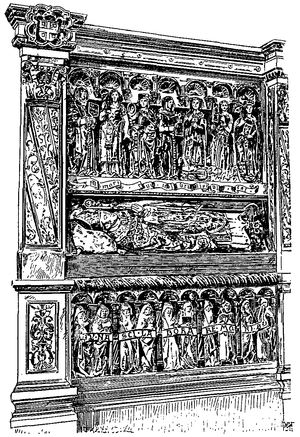
Détail (Figure 95) de la page 285 de L’Architecture de la Renaissance (1892), de Léon Palustre - Tombeau de Hugues des Hazards, dans l'église de Blénod-lez-Toul.
Le tombeau de Hugues des Hazards est un tombeau dédié à Hugues des Hazards, qui fut évêque de Toul de 1506 à 1517. Il est conservé dans l'église Saint-Médard que le prélat avait fait construire dans son village natal de Blénod-lès-Toul, en Meurthe-et-Moselle. Il a été réalisé au début du XVIᵉ siècle et serait l'œuvre conjointe de Jean Pèlerin, de Mansuy Gauvin et d'un artiste italien inconnu.
Hugues des Hazards, né à Blénod-lès-Toul en 1454 fut évêque de Toul de 1506 jusqu'à sa mort le 14 octobre 1517.